Arthur Pember

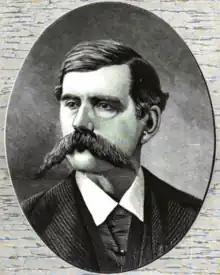
Portrait of Arthur Pember, from "The Mysteries and Miseries of the Great Metropolis" (1874)

Arthur Pember (15 January 1835 – 3 April 1886) was a British sportsman, stockbroker, lawyer, journalist and author, notable for serving as the first president of The Football Association from 1863 to 1867.